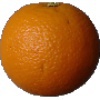
Label: orange